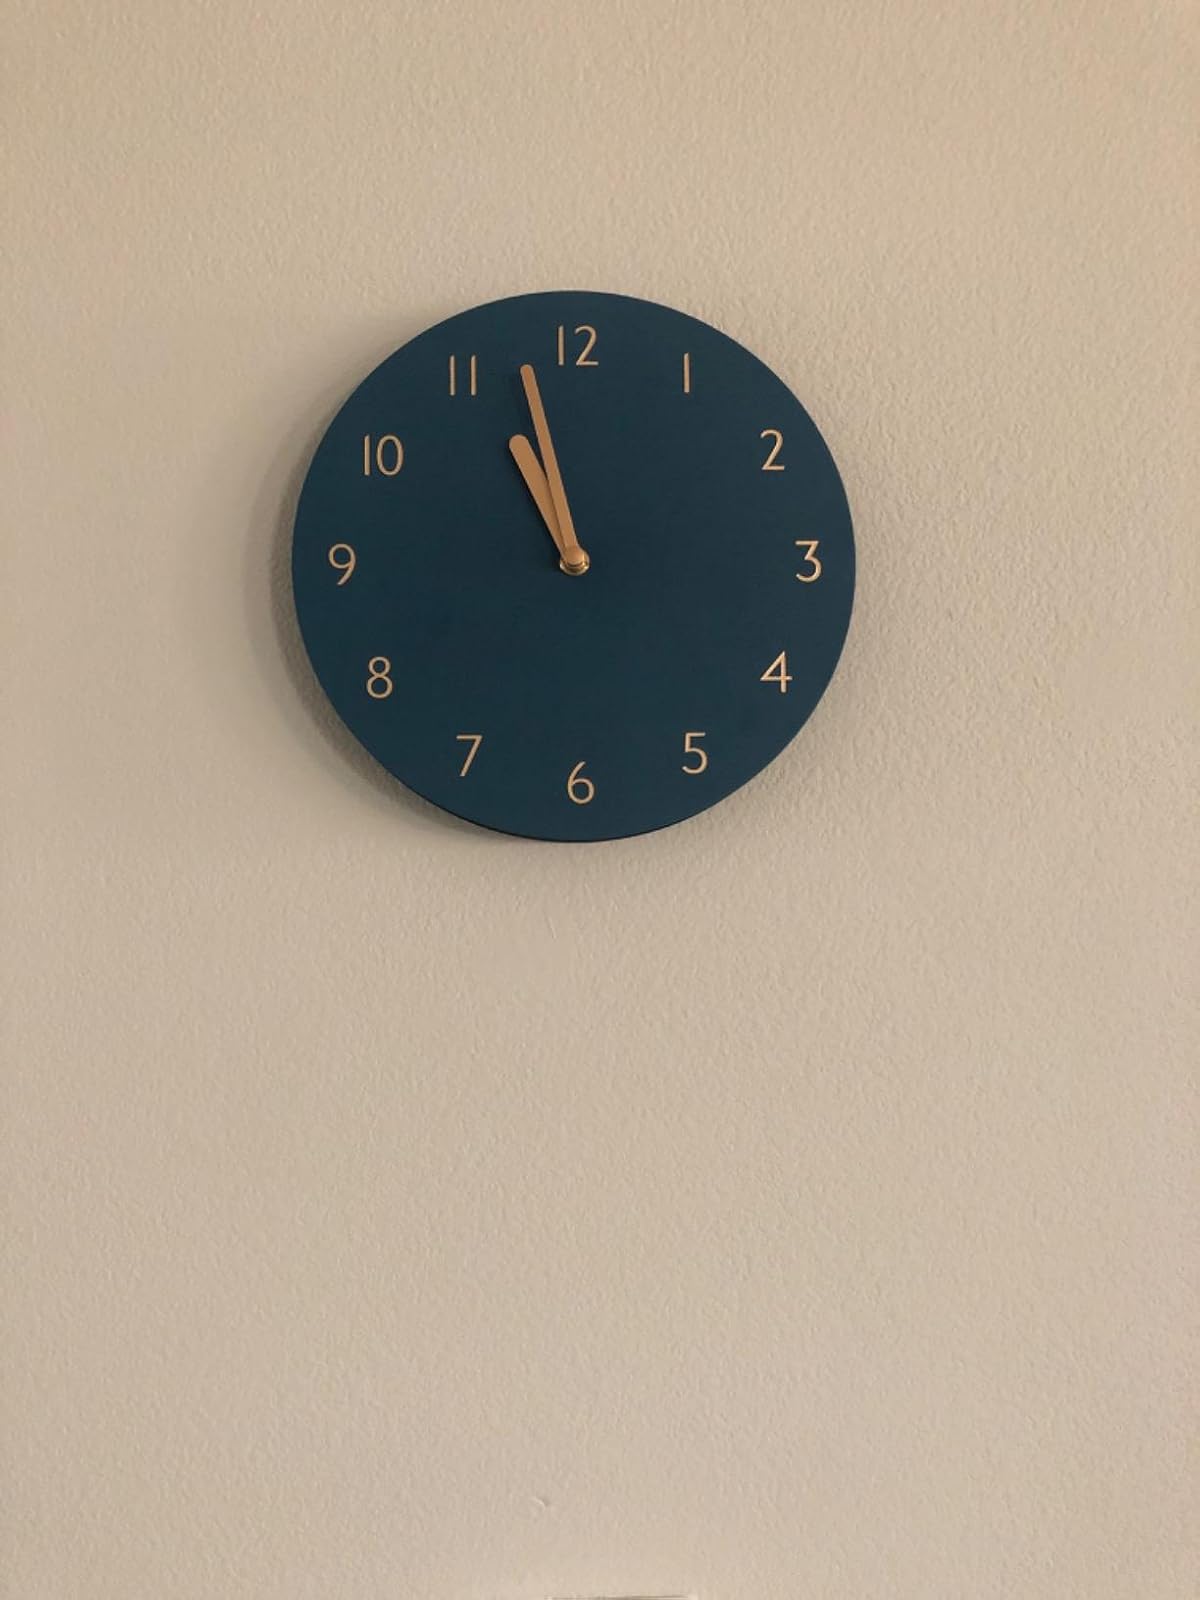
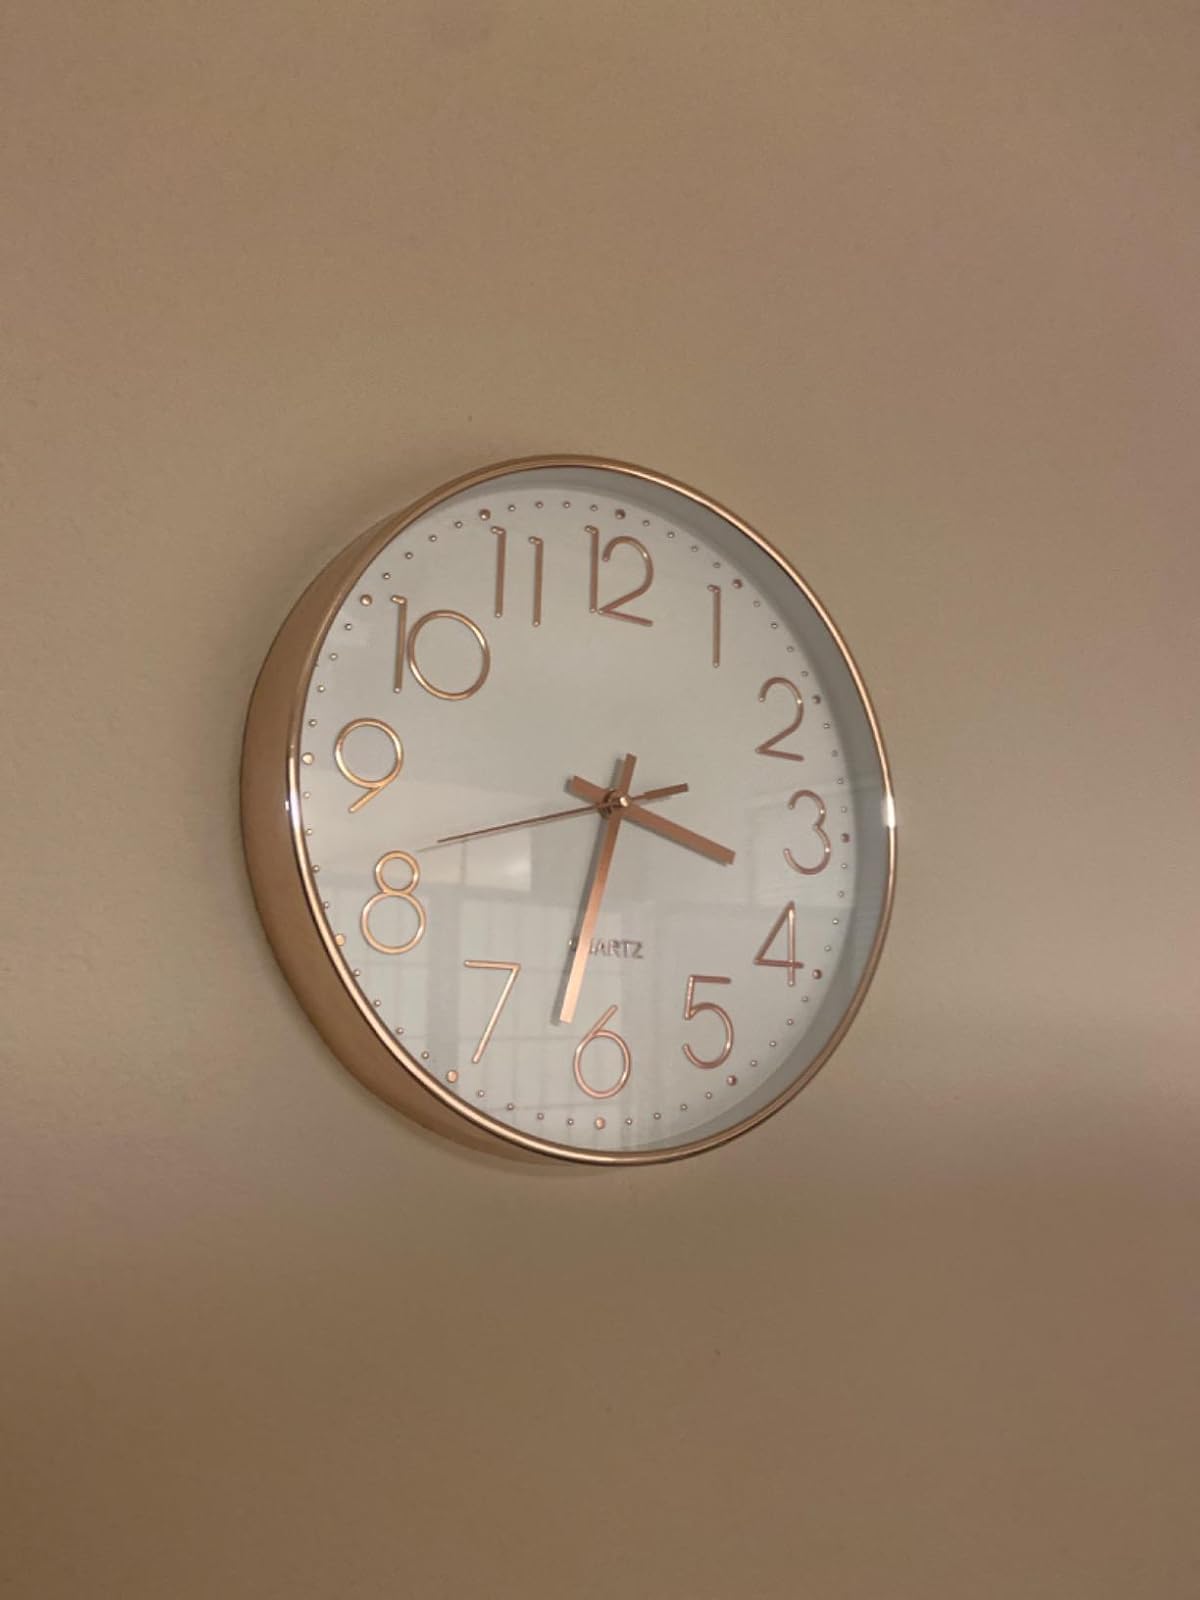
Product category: clock
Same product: no